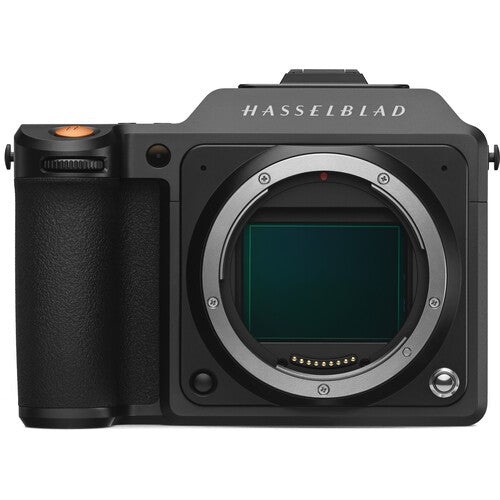
Hasselblad X2D 100C body
Brand: Hasselblad
The Hasselblad X2D 100C body is a masterpiece of modern photography, designed for professionals and enthusiasts who demand the highest quality in their images. This medium format camera is a testament to Hasselblad's commitment to excellence, offering unparalleled image quality, precision, and versatility. With its 100-megapixel sensor, the X2D 100C captures every detail with stunning clarity, making it the perfect choice for landscape, portrait, and commercial photography. Its sleek, ergonomic design ensures that it is not only a powerful tool but also a pleasure to use, whether you're in the studio or out in the field. The X2D 100C is more than just a camera; it's a gateway to a world of creative possibilities. At the heart of the Hasselblad X2D 100C is its remarkable sensor, which delivers exceptional dynamic range and color accuracy. This allows photographers to capture images with incredible depth and realism, bringing their visions to life with every shot. The camera's intuitive interface and customizable controls make it easy to adjust settings on the fly, ensuring that you never miss a moment. Additionally, the X2D 100C is equipped with advanced autofocus technology, providing fast and accurate focusing even in challenging lighting conditions. This makes it an ideal choice for capturing fast-moving subjects or working in low-light environments. With its robust build quality and weather-sealed construction, the X2D 100C is ready to withstand the rigors of professional use, ensuring reliability and performance in any situation. The Hasselblad X2D 100C is compatible with a wide range of lenses, allowing photographers to tailor their setup to suit their specific needs. Whether you're shooting wide-angle landscapes or detailed close-ups, the X2D 100C offers the flexibility to achieve your creative vision. Its seamless integration with Hasselblad's renowned lens lineup ensures that you can take full advantage of the camera's capabilities, delivering stunning results every time. For those who demand the best in image quality and performance, the Hasselblad X2D 100C is the ultimate choice. Key Features: 100-megapixel medium format sensor for unparalleled image quality Exceptional dynamic range and color accuracy Advanced autofocus technology for fast and precise focusing Intuitive interface with customizable controls Robust build quality with weather-sealed construction Compatible with a wide range of Hasselblad lenses Ideal for landscape, portrait, and commercial photography Seamless integration with Hasselblad's lens lineup for maximum versatility
Category: Cameras & Optics > Cameras > Digital Cameras > Medium Format Digital Cameras